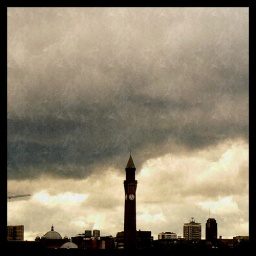
Clouds gather over the clock tower